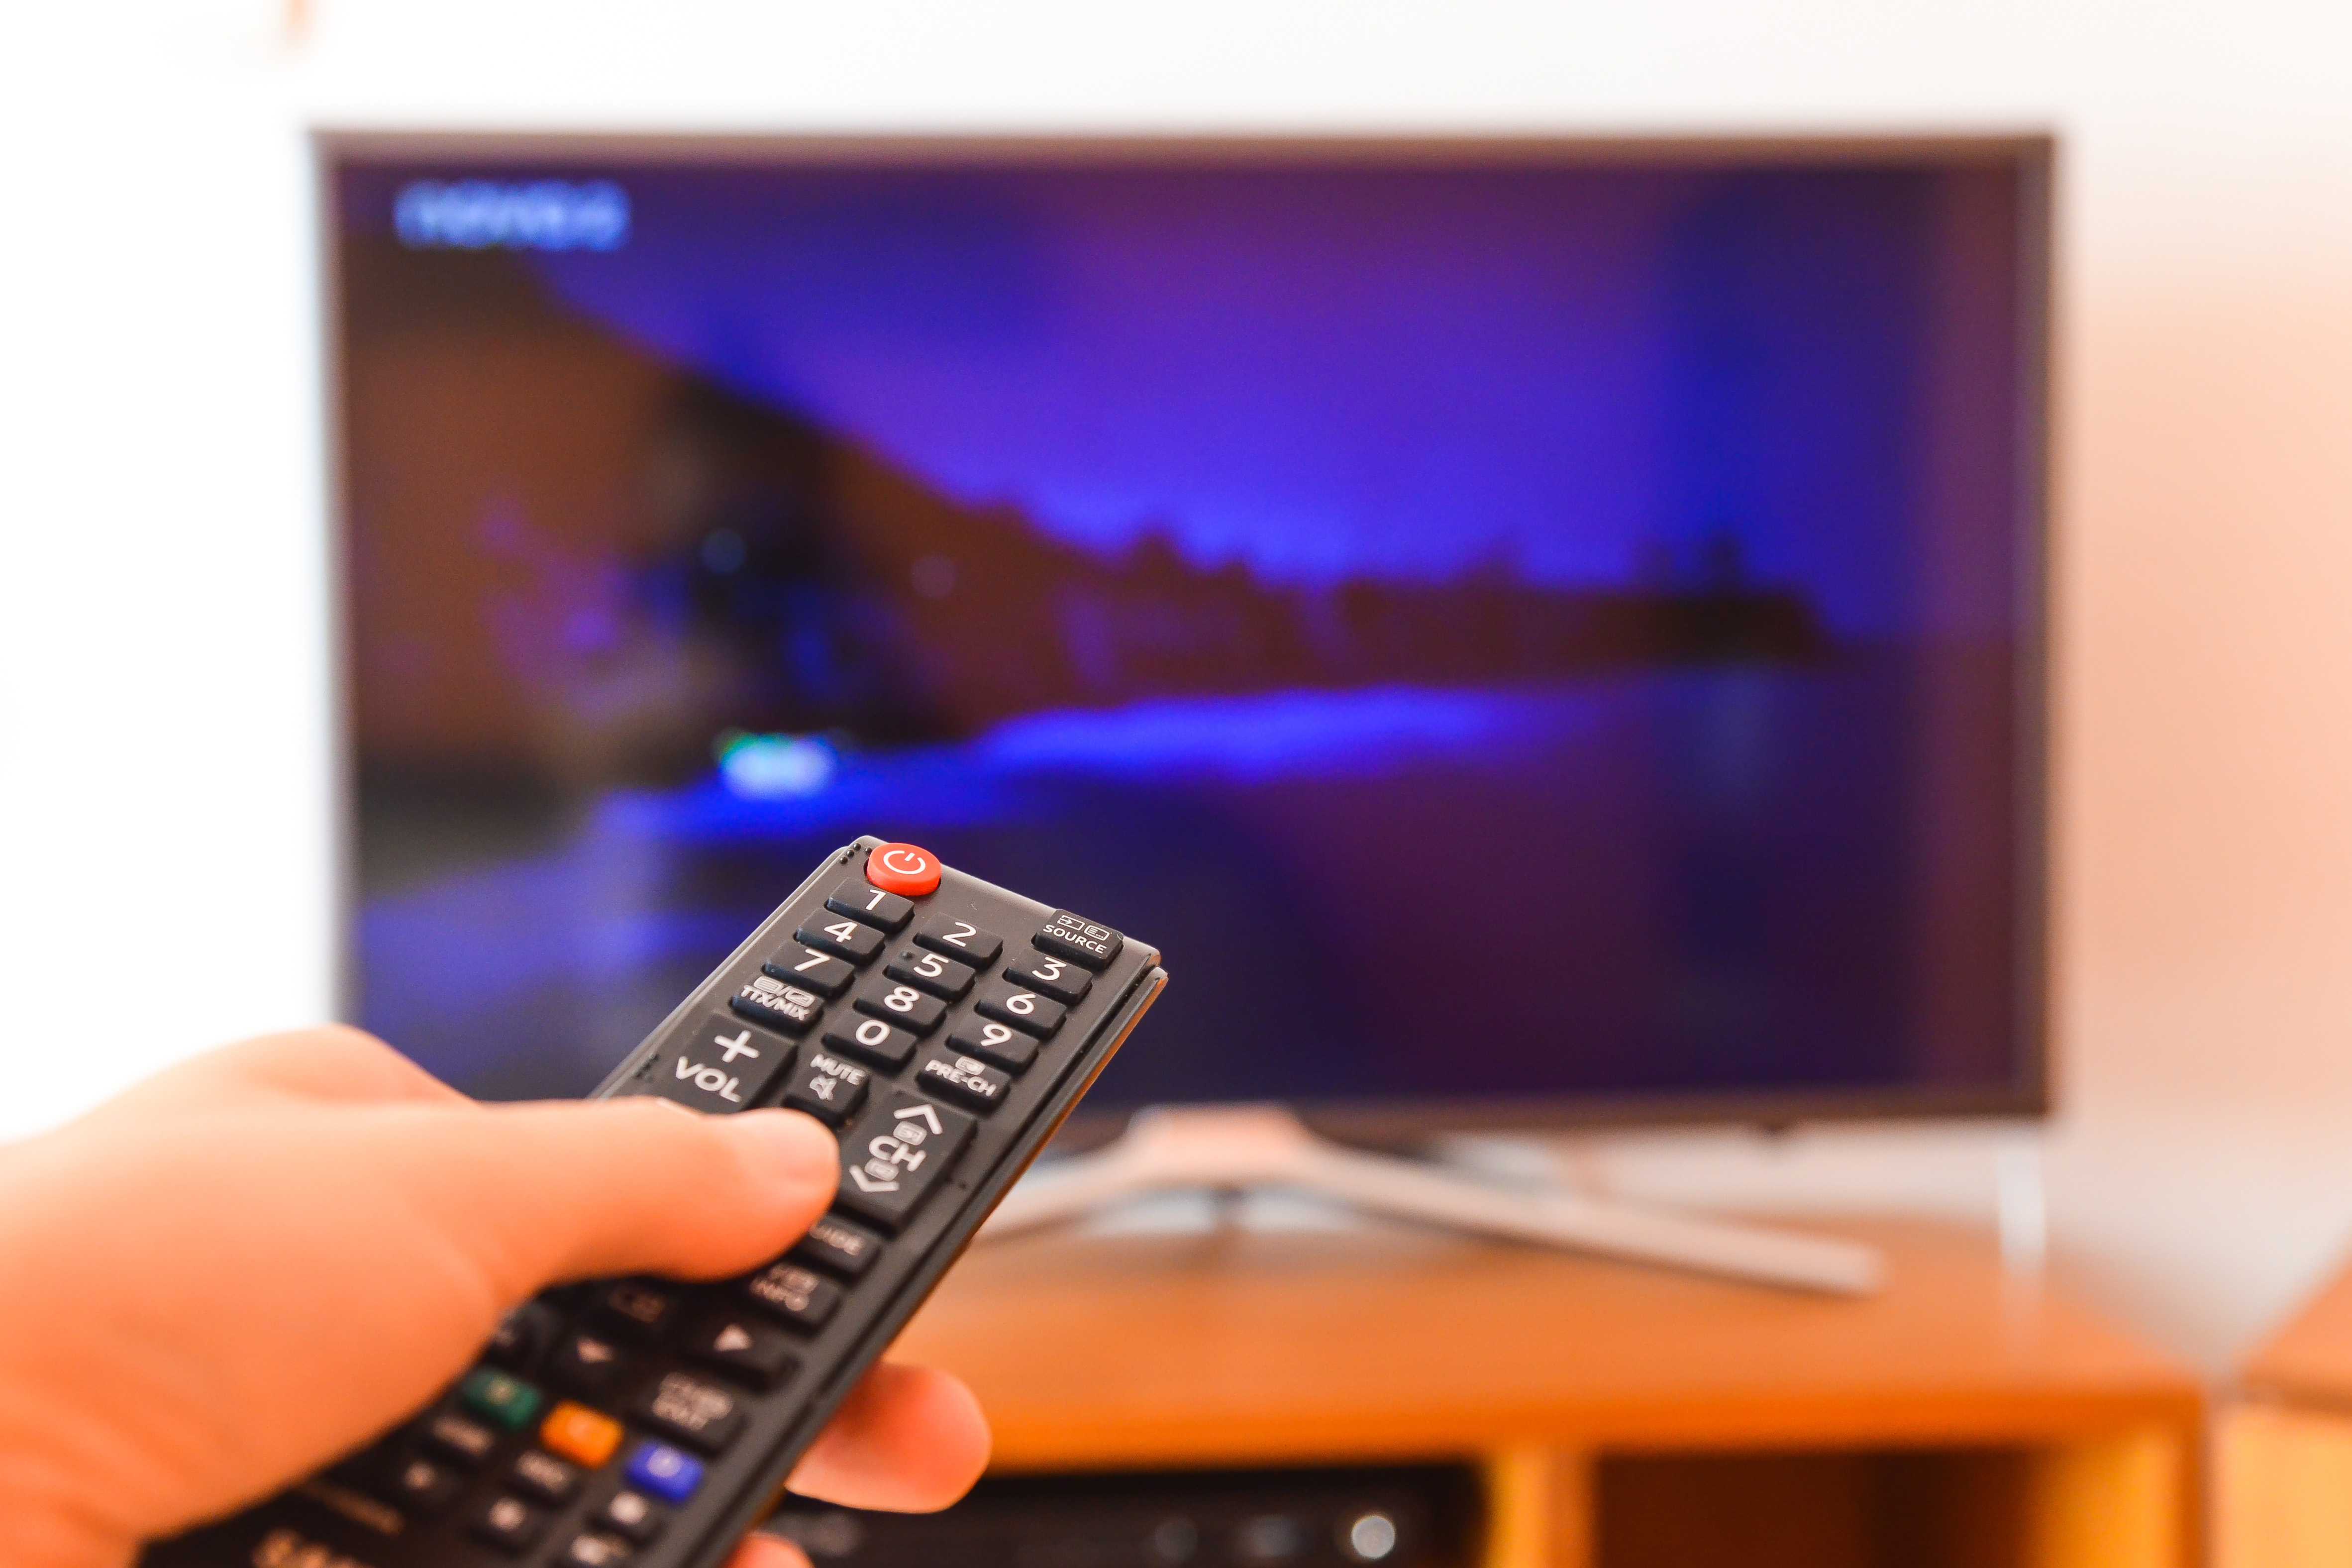
electronics, remote control, technology, electronic device, multimedia, television, audio equipment, media, hand, gadget, display device, finger, electronic instrument, personal computer